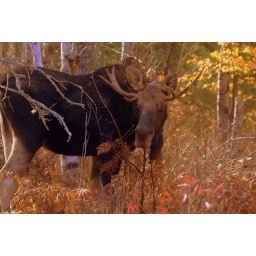
Calf, baby moose standing in the fall field 2aa